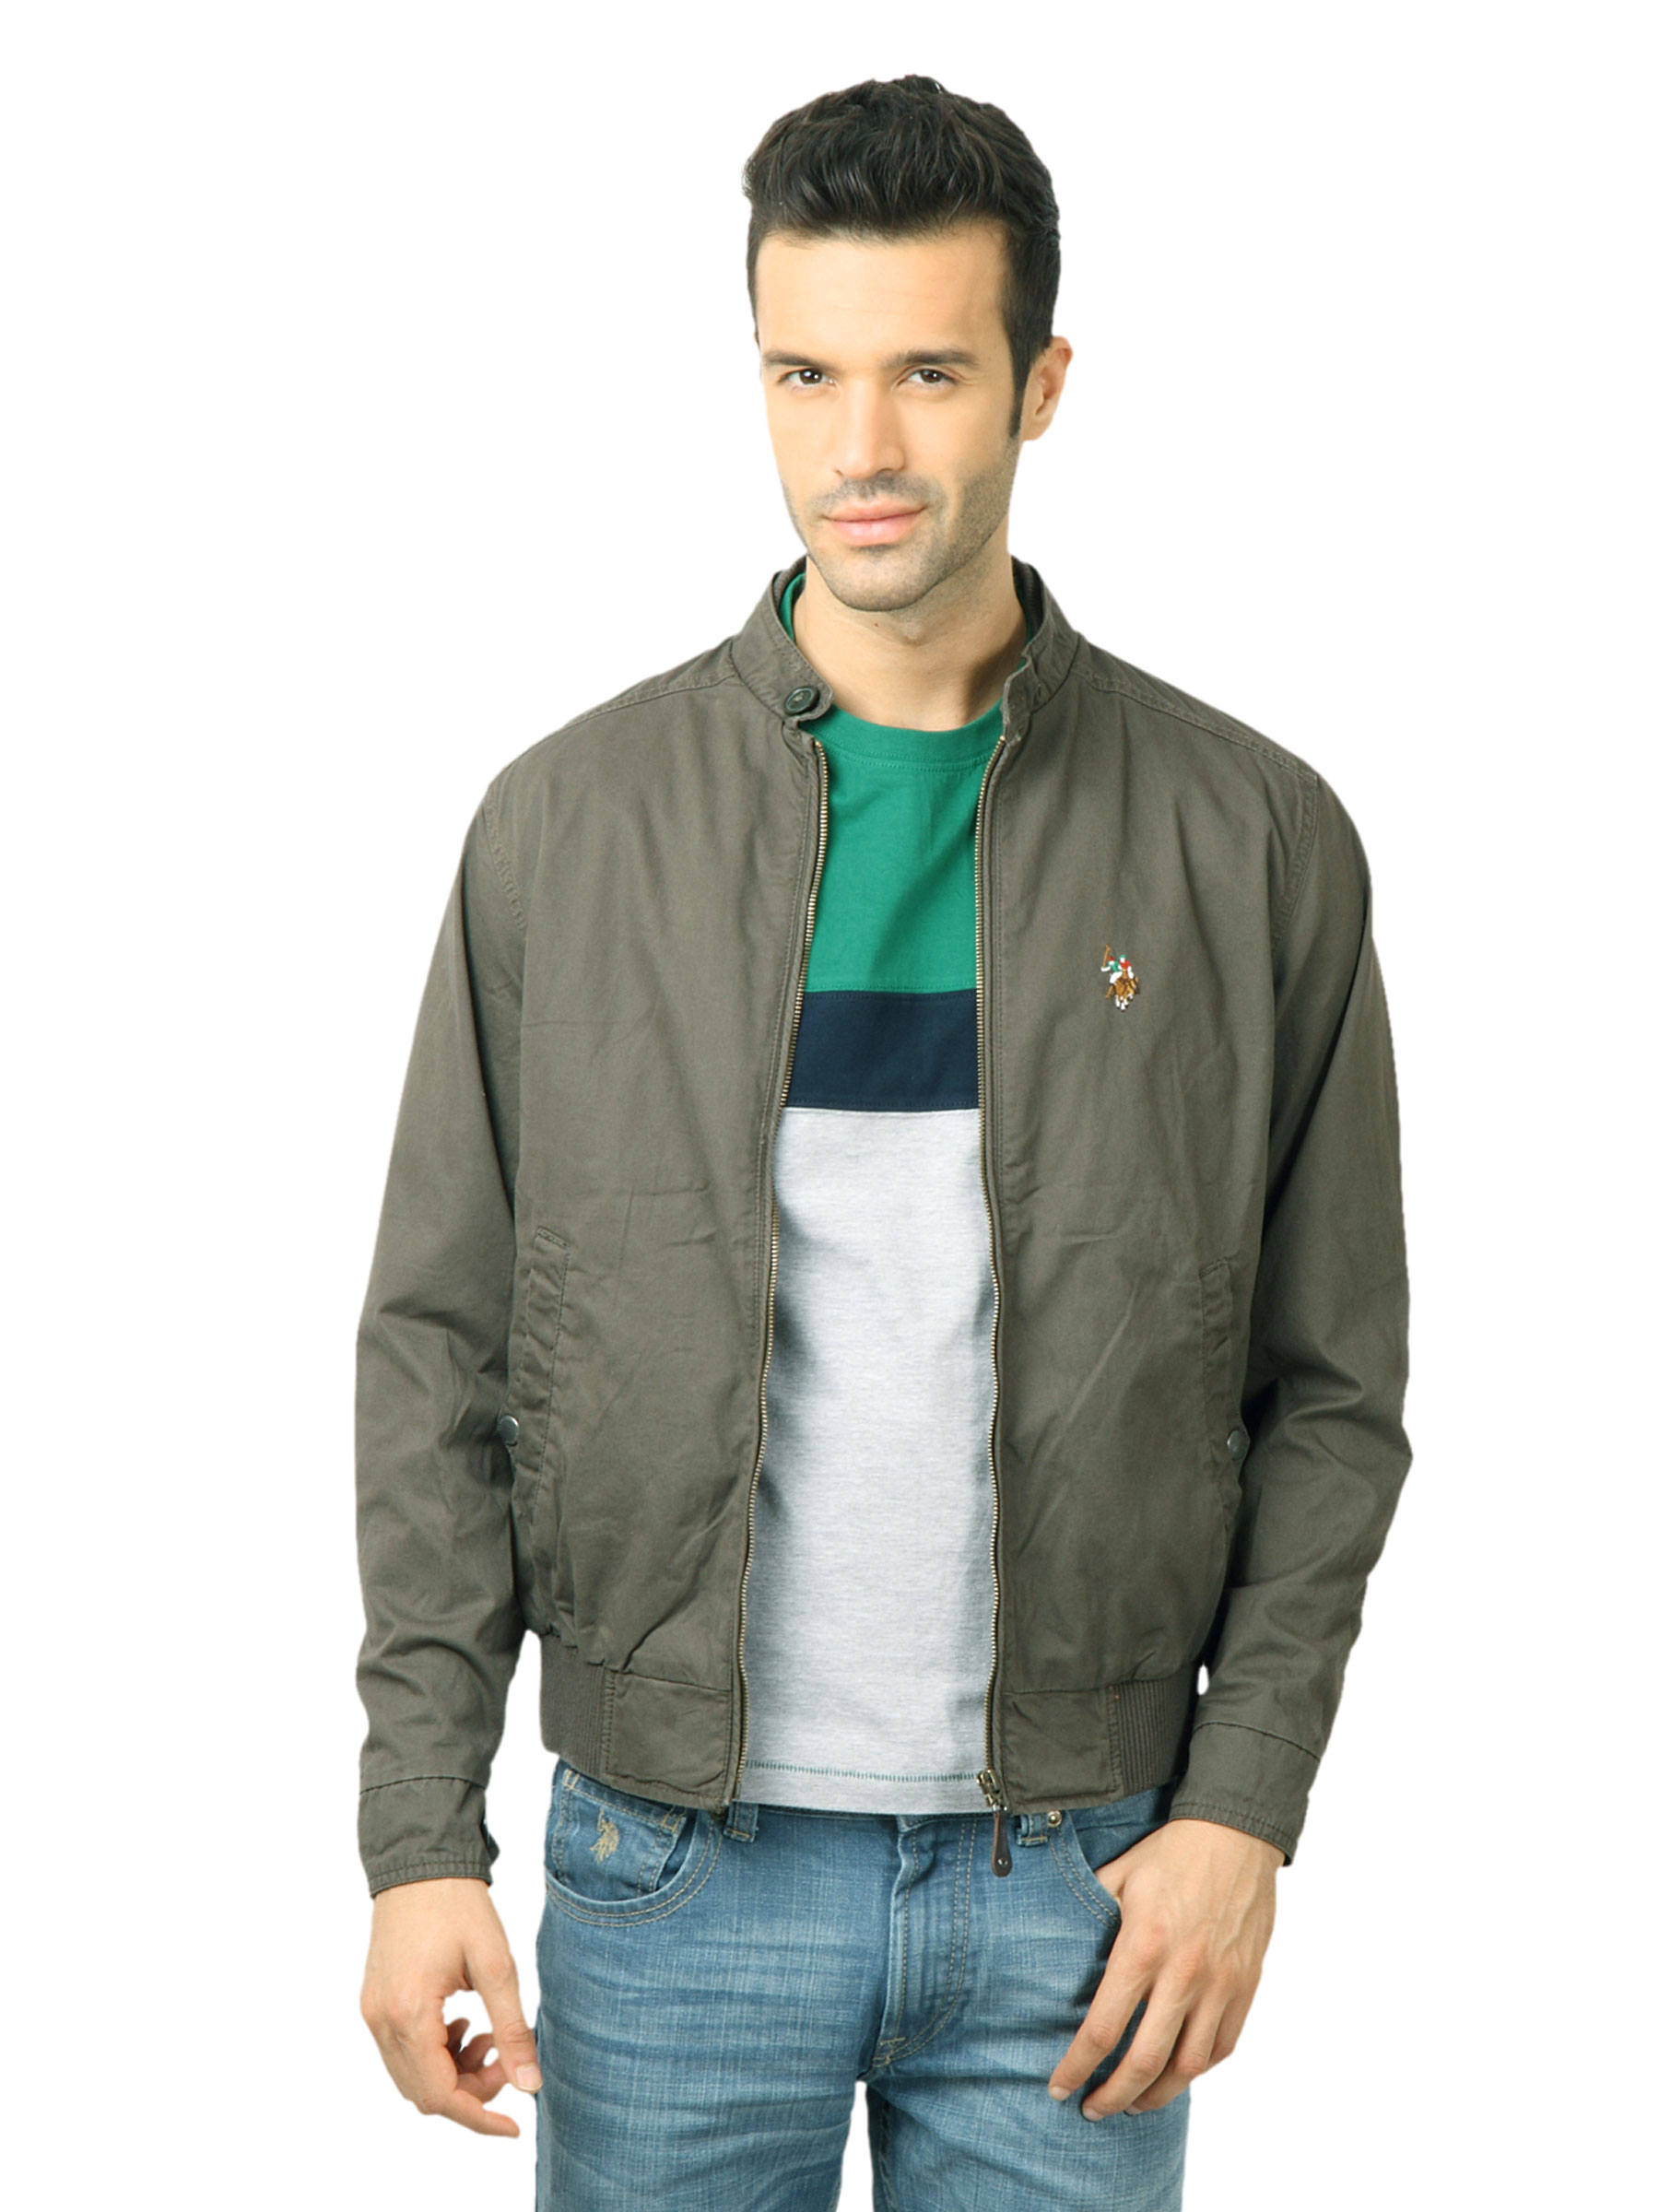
U.S. Polo Assn. Men Solid Olive Jacket
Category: Apparel / Topwear / Jackets
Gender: Men
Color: Olive
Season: Fall 2011
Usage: Casual